Efird Building

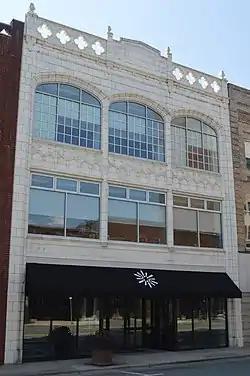
Facade

Efird Building is a historic commercial building located at Burlington, Alamance County, North Carolina. It was built in 1919, and is a three-story, Gothic Revival style building. The front facade is sheathed in white enamelled terra cotta tile. It housed a branch of Efird's Department Store based in Albemarle, North Carolina.